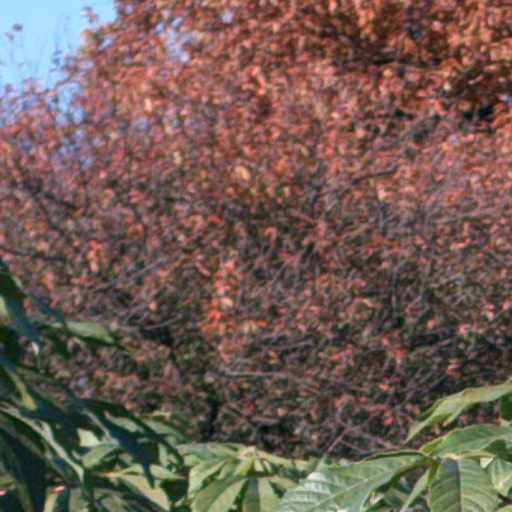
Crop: cassava